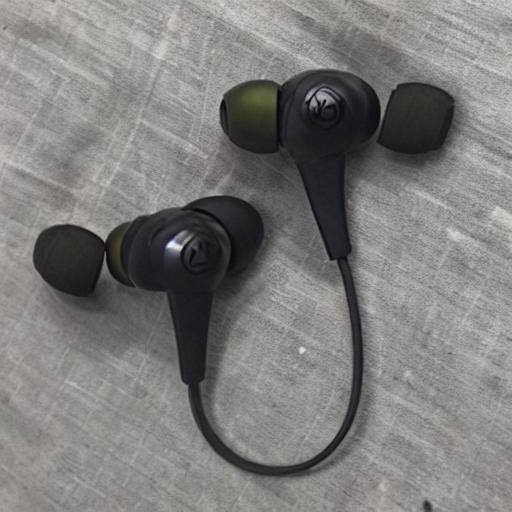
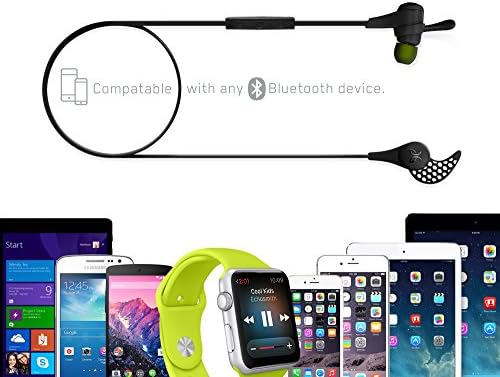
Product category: headphones
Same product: no